Welcome Chapman

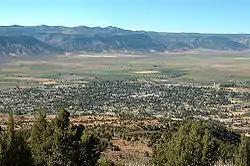
View of the Sanpete Valley

On April 30, 1851, Brigham Young called Chapman to be part of the first High Council of the Manti Area Branch in Manti, Utah. On July 8, 1854, the High Council installed Chapman as the colony leader, replacing Isaac Morley, who had been "called to Salt Lake." The next day, the settlers unanimously approved him as their leader. Later that month, on July 27, a stake was organized and Chapman was chosen as its president. That same day Walkara joined the Church of Jesus Christ of Latter-day Saints by baptism (or rebaptized) in Manti's City Creek, along with 120 other members of his tribe (103 males, 17 females).